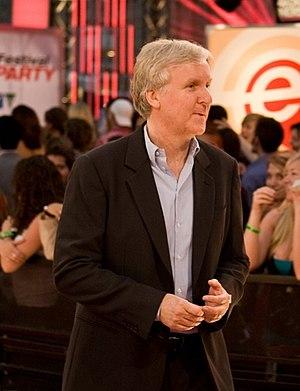
James Francis Cameron [ d͡ʒeɪmz ˈfɹænsɪs ˈkæmɹən], né le 16 août 1954 à Kapuskasing est un réalisateur, scénariste, producteur et explorateur de fonds marins canadien qui habite aux États-Unis. Il a réalisé et écrit les films, Terminator, Aliens, le retour, Abyss, Terminator 2 : Le Jugement dernier, True Lies, Titanic et Avatar.